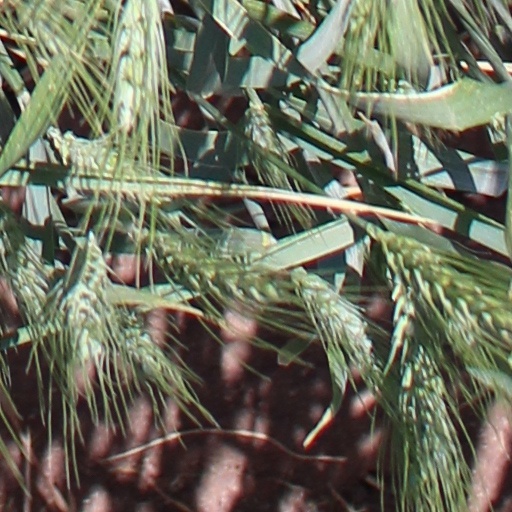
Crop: wheat